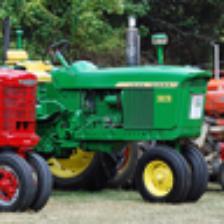
Label: NonHuman